Camille Cavallier

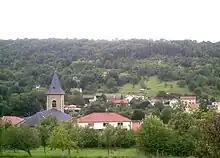
Marbache

The Pont-à-Mousson company had been created in 1856 by a group of Lorraine businessmen to operate the Marbache iron mine and to use the ore to manufacture cast iron.